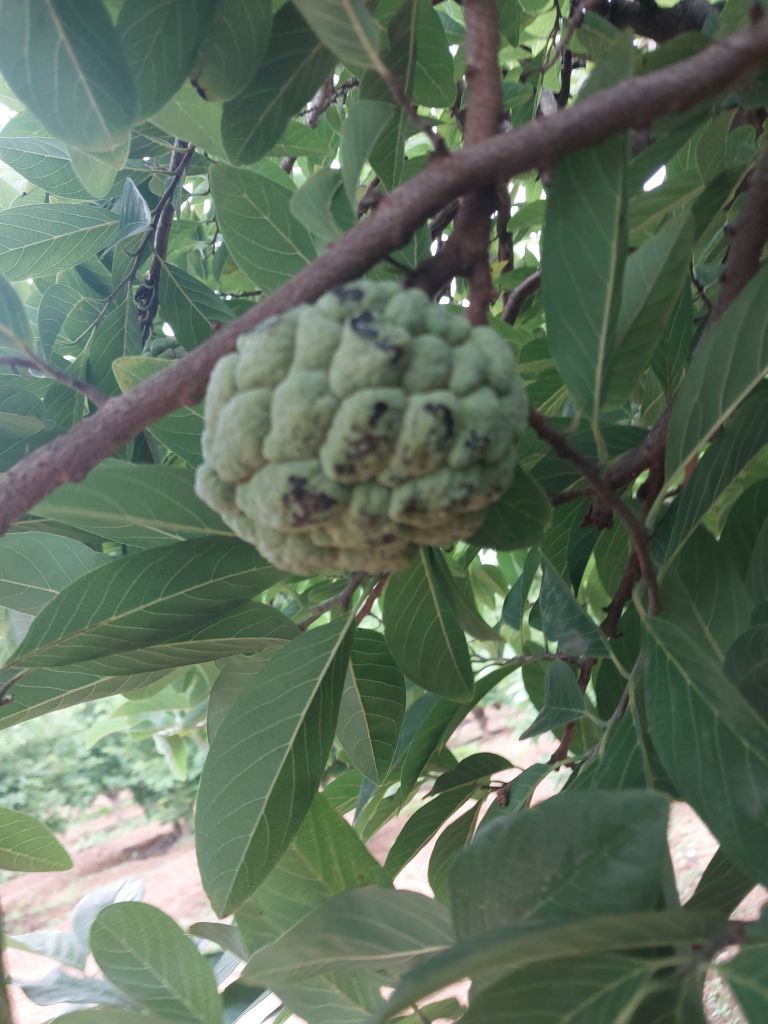
Disease label: Blank Canker